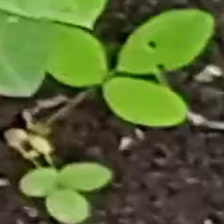
Weed species: Asian_Pigeonwings_(Clitoria Ternatea)